George Tryon

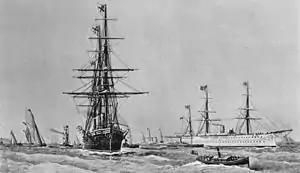
and

Tryon left the Admiralty to take up command of , a new ship under construction. He was attached to the depot ship about a month before, until "Raleigh" was commissioned on 13 January 1874. Tryon took the opportunity to suggest improvements to her final fitting out. After a cruise of Ireland she was attached to the 'Flying Squadron' commanded by Rear Admiral Sir George Granville Randolph. "Raleigh" proved to be the fastest of the six ships under steam, but still also the second fastest under sail alone, after "Immortalite". The squadron set out on a tour to Gibraltar, then South America where, at the Falkland Islands, officers from the ships hired a schooner to tour around and organised hunting parties across the island. Next they went to South Africa, arriving at the Cape of Good Hope on 6 March 1875. There "Raleigh" took on board Sir Garnet Wolesley and his staff to transport them to Natal. The remainder of the squadron returned to the Mediterranean, where "Raleigh " joined them later. At Gibraltar, Randolph was replaced by Rear Admiral Rowley Lambert, and the whole squadron was ordered to go to Bombay, to attend the Prince of Wales who would shortly be making a tour of India.